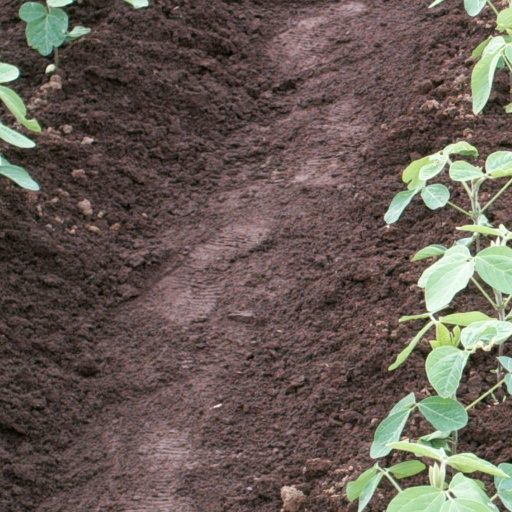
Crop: soybean